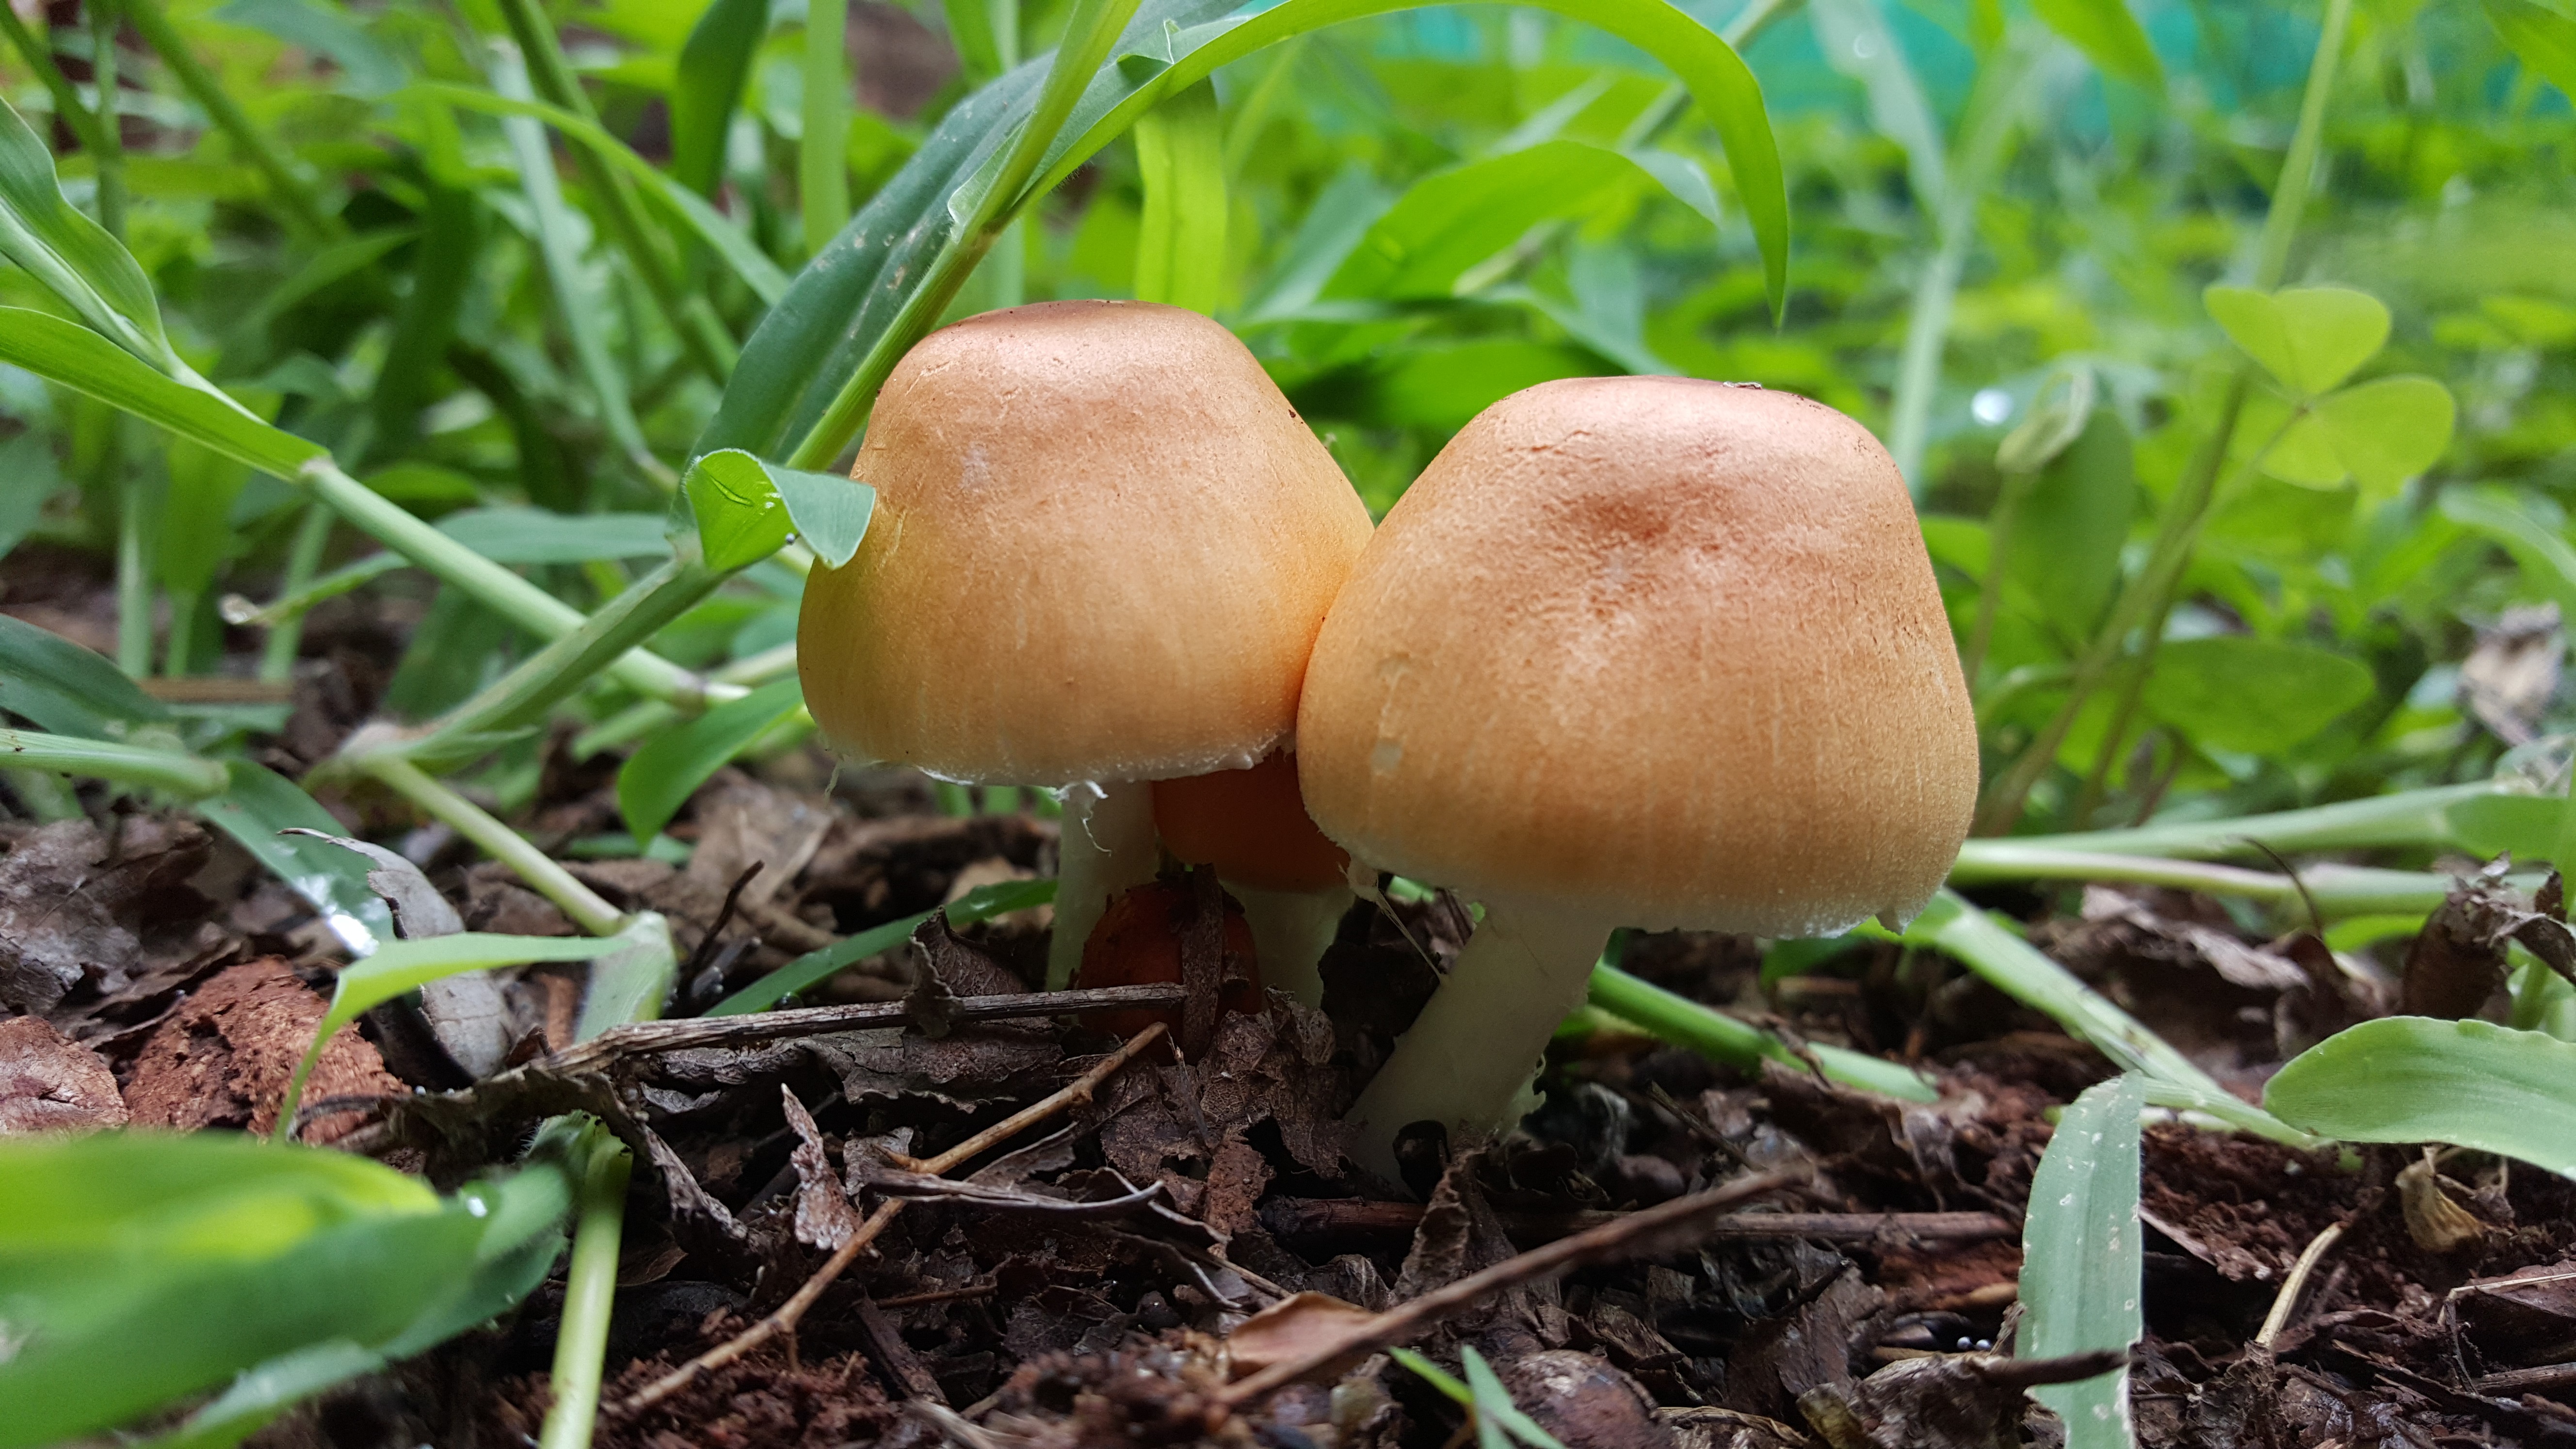
nature, forest, grass, plant, flower, foliage, green, brown, soil, botany, mushroom, toadstool, flora, fauna, leaves, fungus, mushrooms, undergrowth, woodland, agaric, bolete, agaricus, macro photography, edible mushroom, agaricomycetes, agaricaceae, champignon mushroom, penny bun